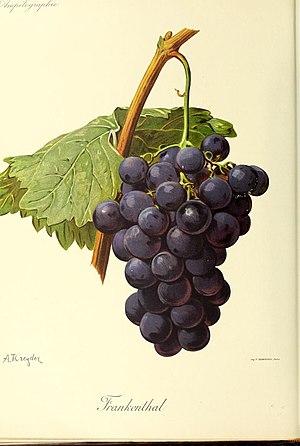
Illustration du cépage Frankenthal par Alexis Kreyder dans l'ouvrage ""Ampélographie
Le frankenthal N, encore appelé trollinger, vernatsch ou schiava grossa, ou chasselas de Jérusalem, gros bleu, prince Albert, est un cépage noir allemand et italien proche du chasselas noir cultivé surtout dans le vignoble du Wurtemberg en Allemagne, et dans ceux du Tyrol du Sud et du Trentin en Italie. Il tient son nom de la ville de Frankenthal. C'est principalement un raisin de table mais il est également utilisé en vinification.